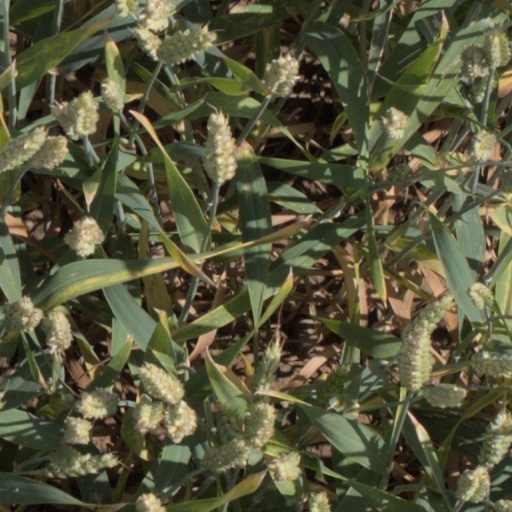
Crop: wheat